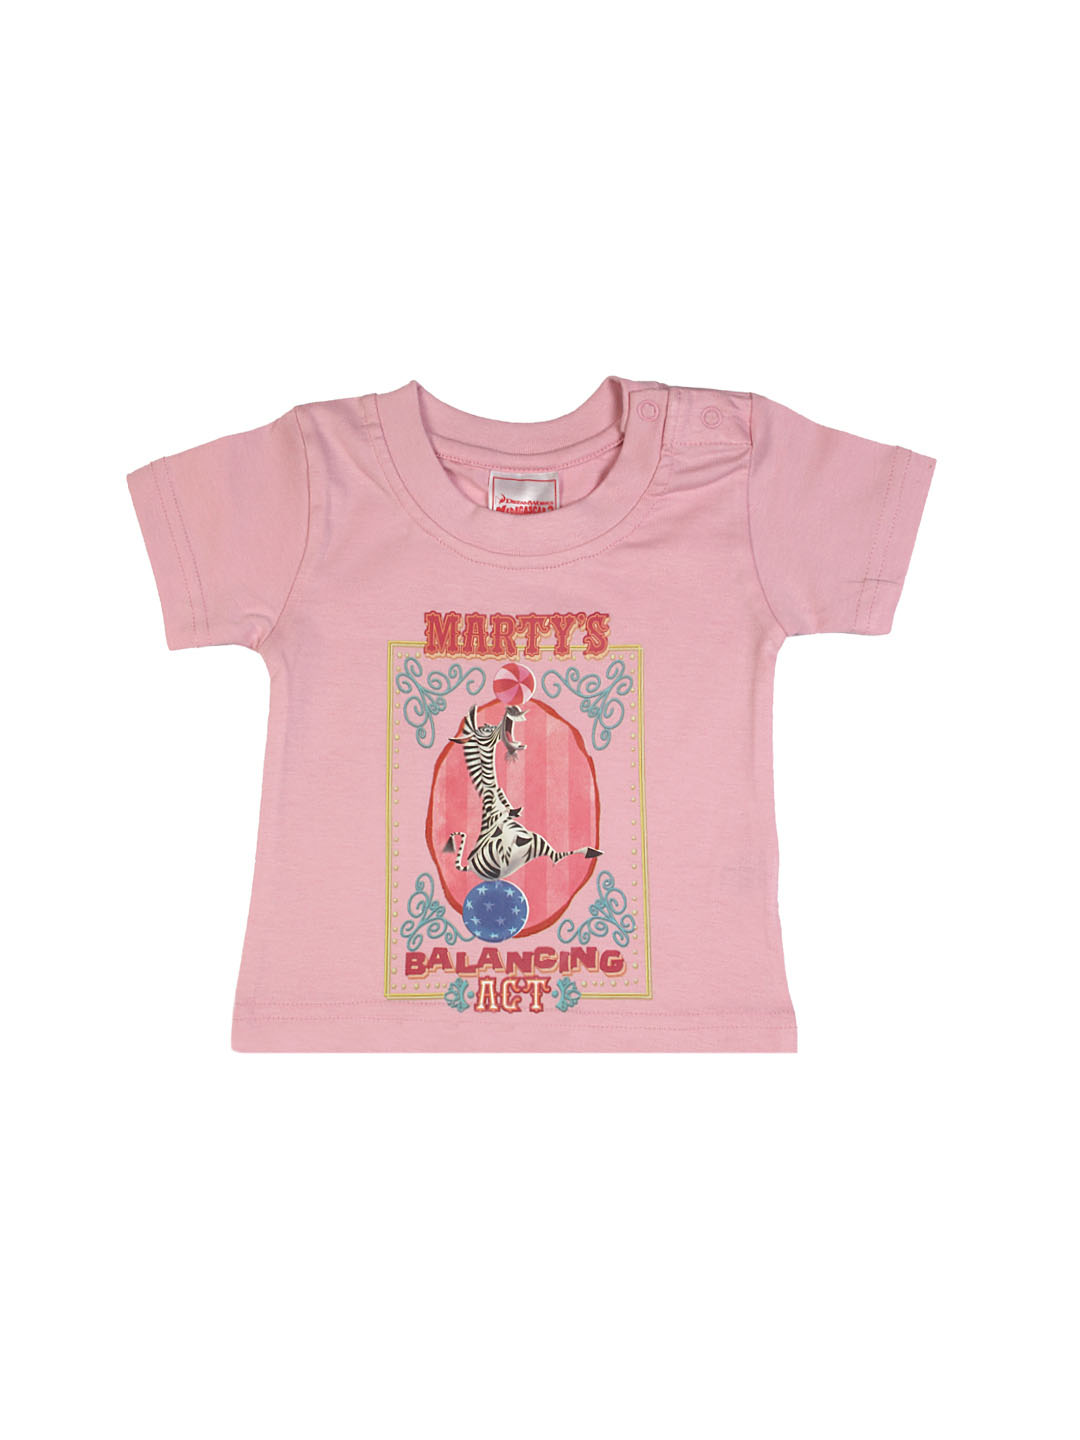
Madagascar3 Infant Girls Pink  T-Shirt
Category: Apparel / Topwear / Tshirts
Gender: Girls
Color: Pink
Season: Summer 2012
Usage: Casual